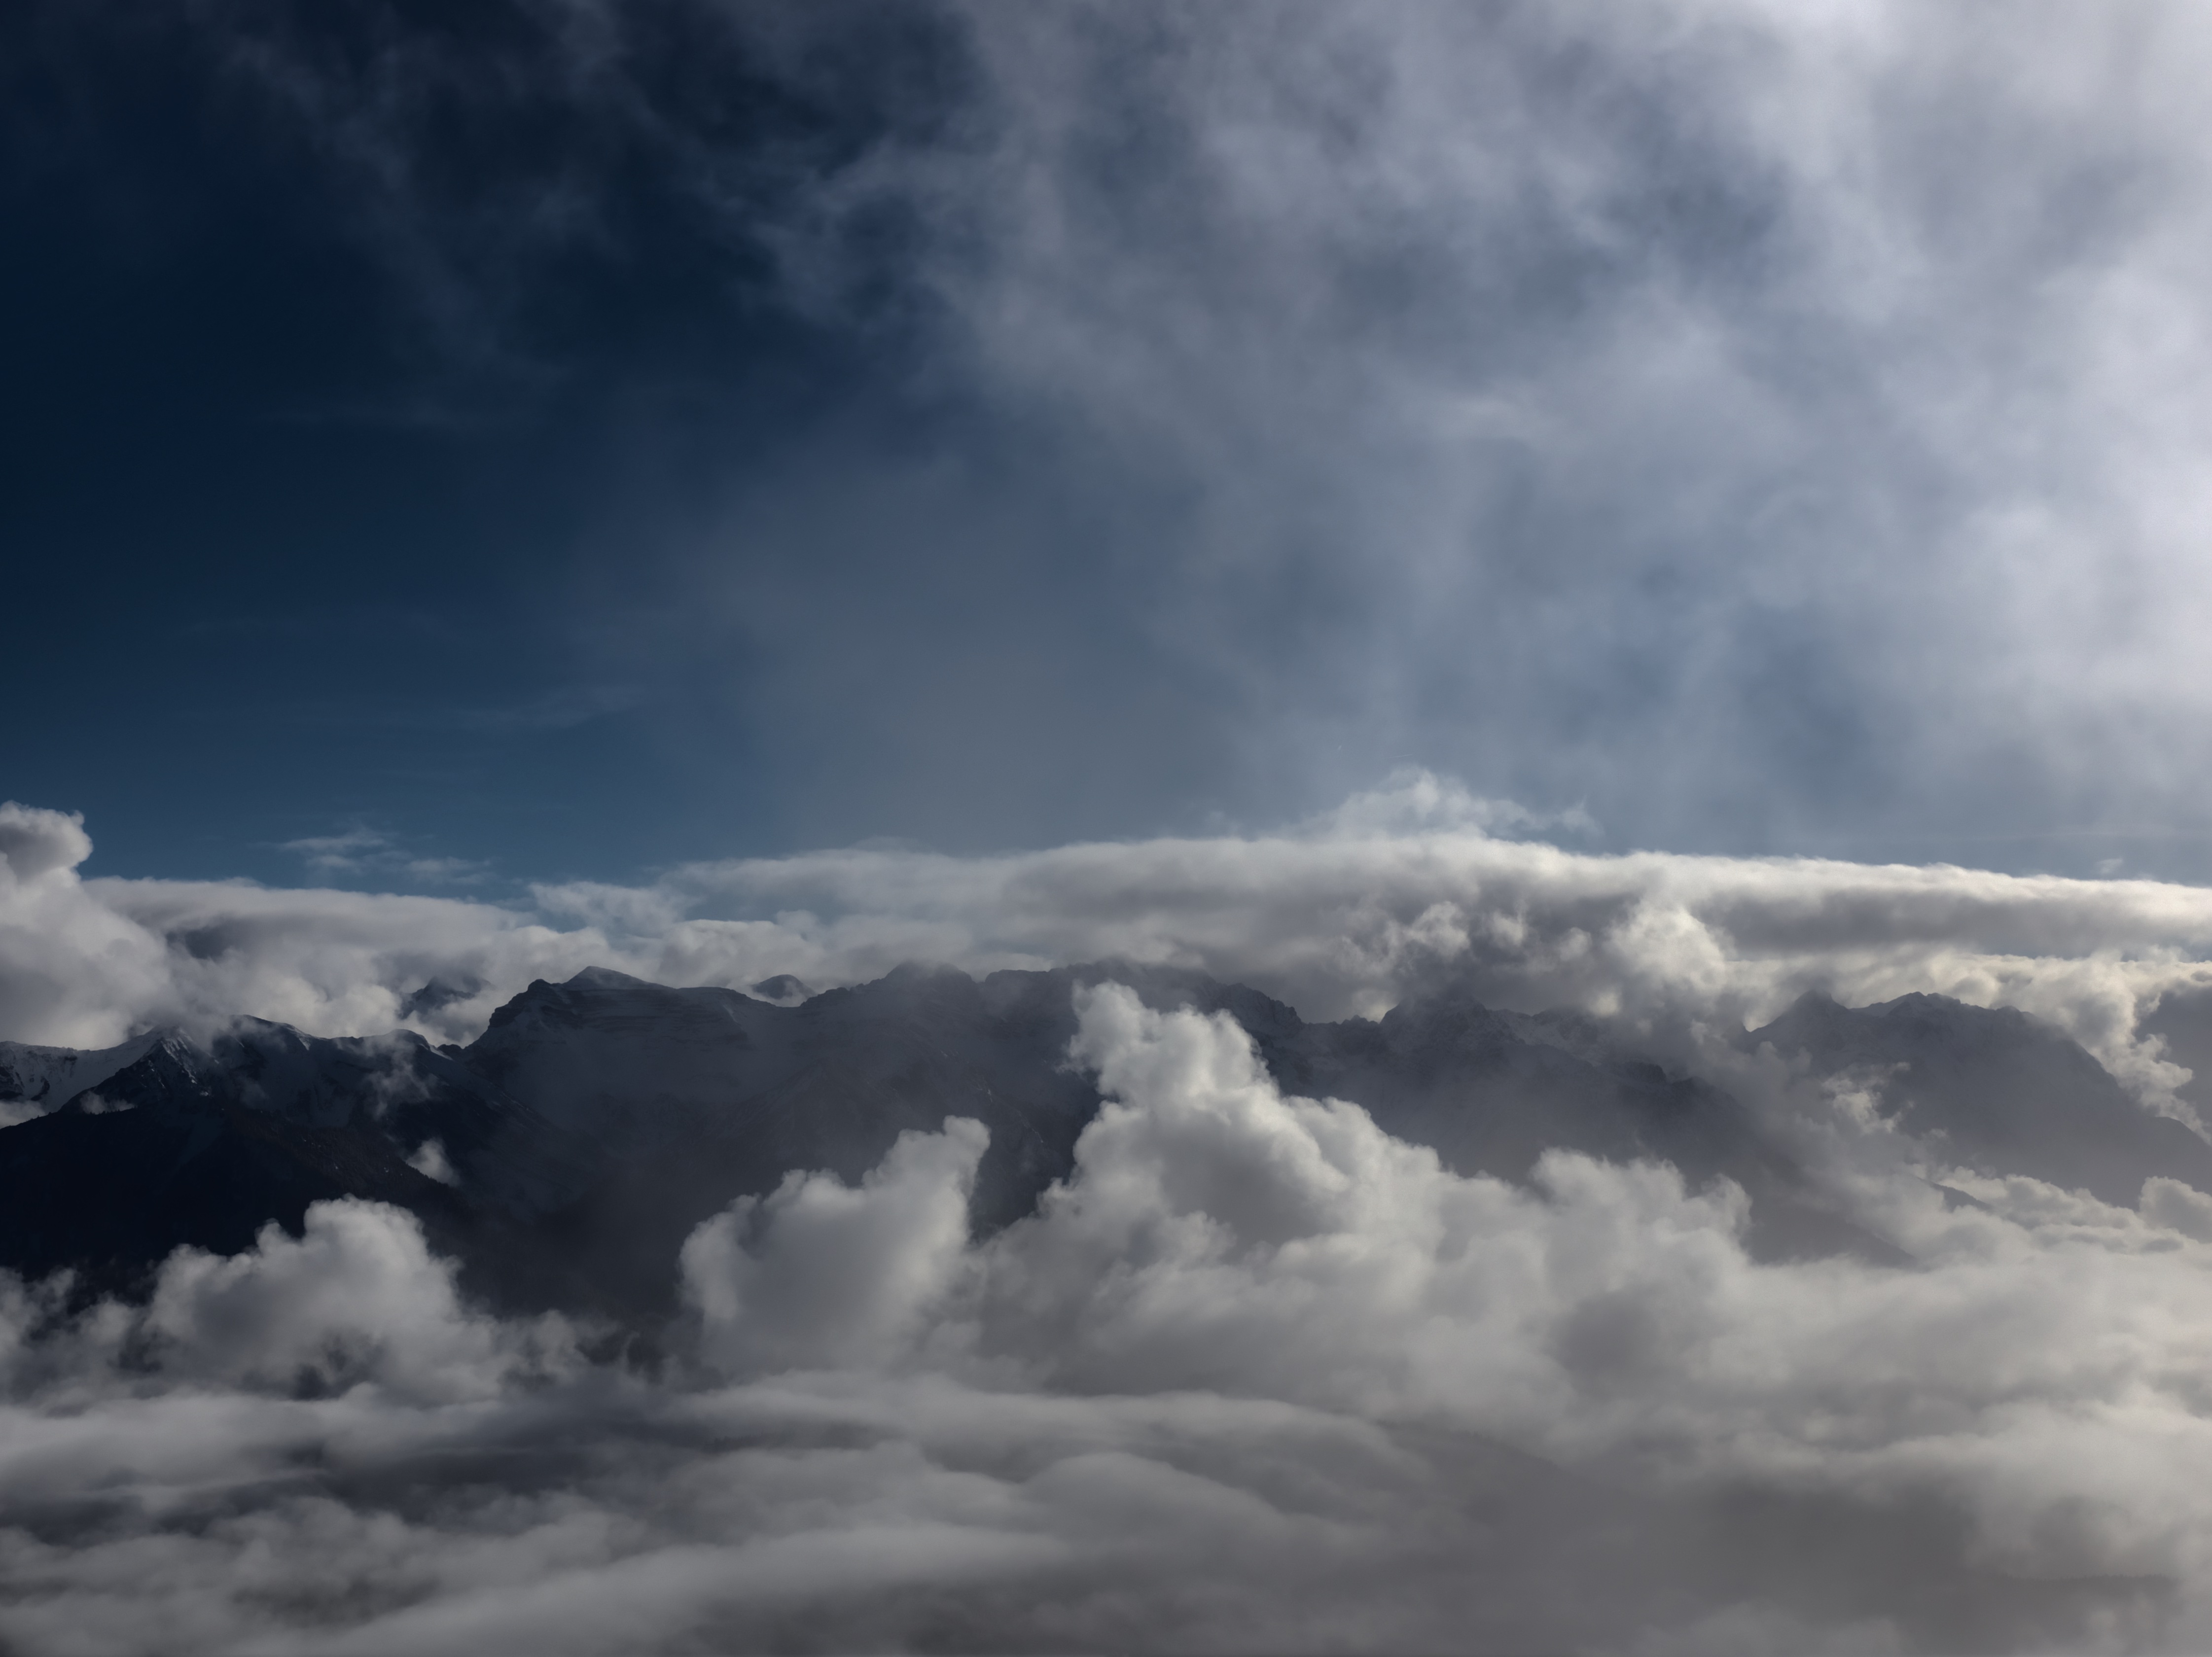
landscape, nature, rock, horizon, mountain, cloud, sky, fog, wave, view, atmosphere, weather, storm, cumulus, alpine, blue, summit, mountain summit, mountain landscape, clouds, mountains, dramatic, nice weather, winter in the mountains, mountain world, distant view, meteorological phenomenon, sun and snow, atmospheric phenomenon, atmosphere of earth, geological phenomenon, wind wave